Iowagnathus

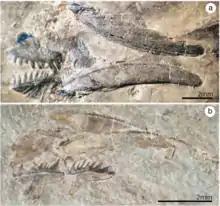
Multiple apparatuses belonging to "Archeognathus primus", a large macropredatory conodont, and a contemporary species to "I. grandis".

"Iowagnathus" was originally described by Liu "et al"., 2017, on the basis of multiple well preserved apparatuses including the holotype and paratype specimens (SUI 139888 and SUI 139887 respectively). "Iowagnathus" is one of the most commonly found conodont genera known from the Winneshiek biota, alongside the contemporary species "Archeognathus primus". In the original description, this genus was recognized as distinct enough from other conodont genera, including "Erismodus", "Paraprioniodus" and "Erraticodon", due to differences in element placement, and overall apparatus morphology, to be placed in a new genus and species. A new family, the Iowagnathidae, was also erected to include it. This genus is one of the few members of the Winneshiek Biota not definitively known from other deposits, with the only other potential occurrence of it outside of Iowa being similar conodont elements found within middle Ordovician strata of Siberia.